Ada E. Purpus

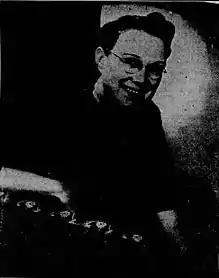
Ada E. Purpus

Ada E. Schnitzer Purpus (born November 22, 1887) was the postmaster of Laguna Beach and president of the Chamber of Commerce.